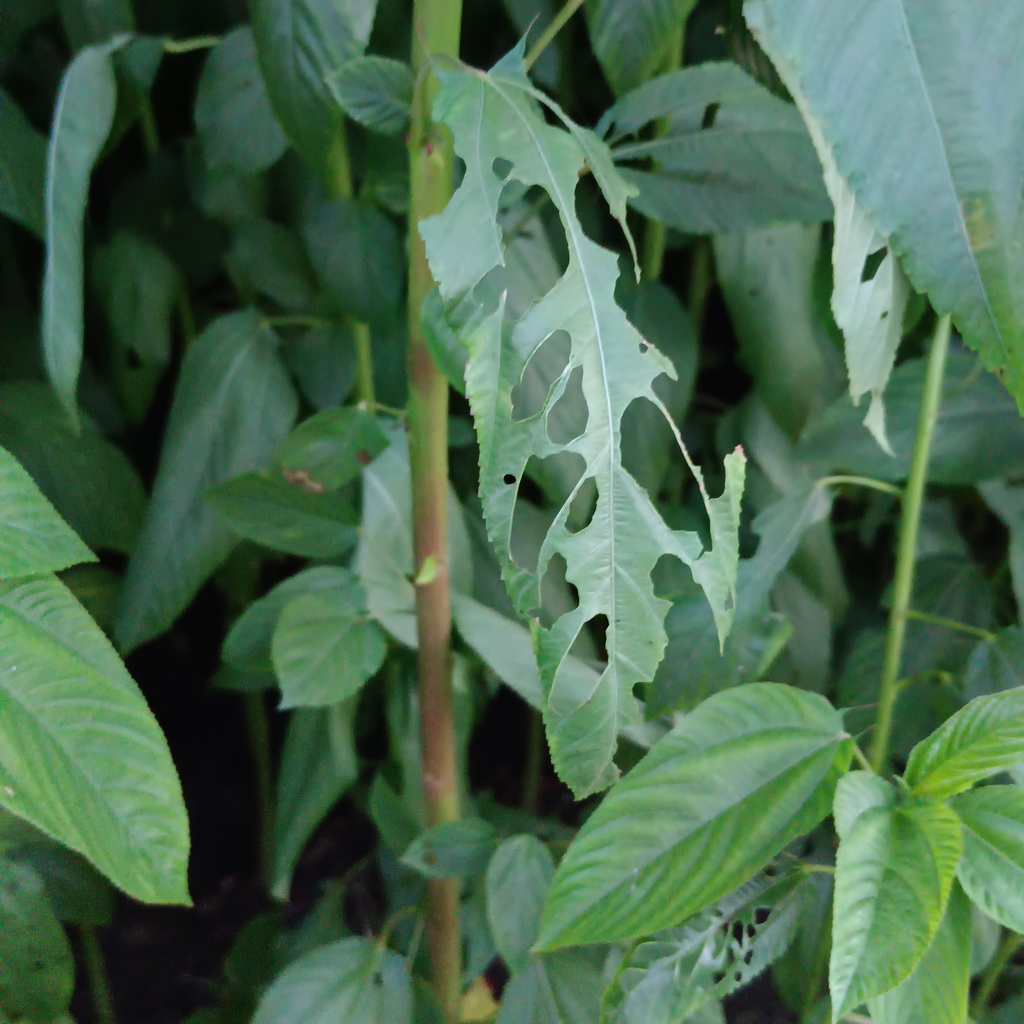
Label: Holed